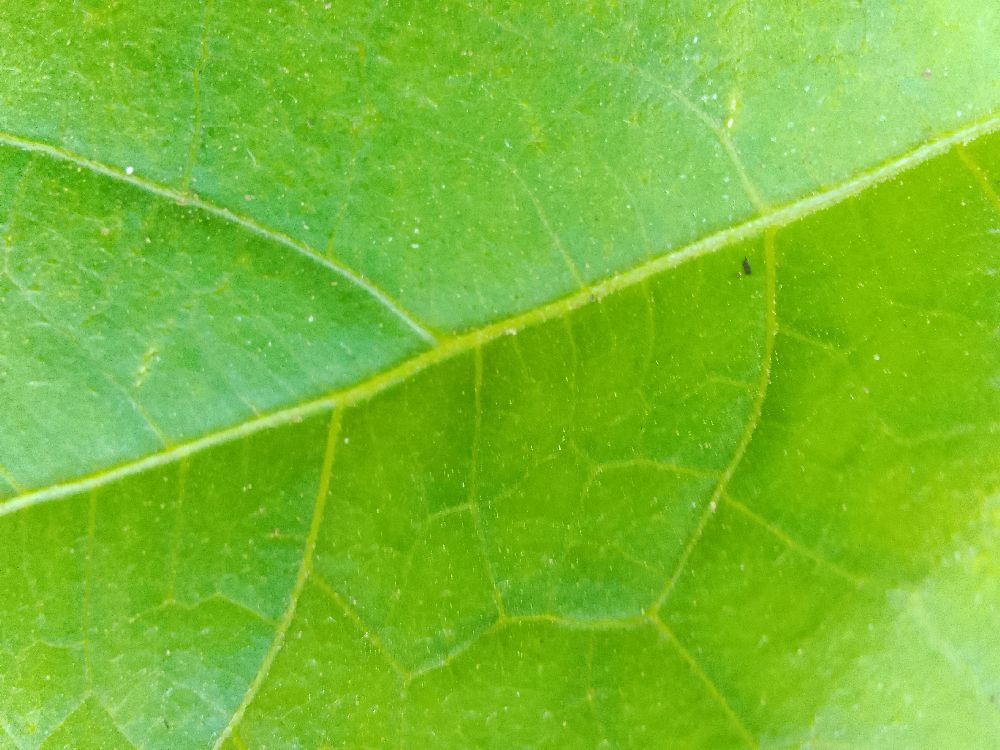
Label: healthy